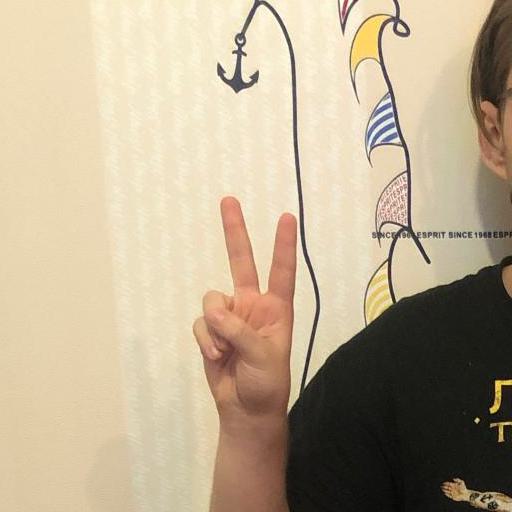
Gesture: peace